Lewis Wilson

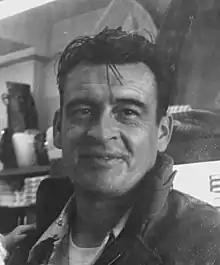
Wilson in 1943

Lewis Gilbert Wilson (January 28, 1920 – August 9, 2000) was an American actor. He was most famous for being the first actor to play DC Comics character Batman on screen in the 1943 film serial "Batman".